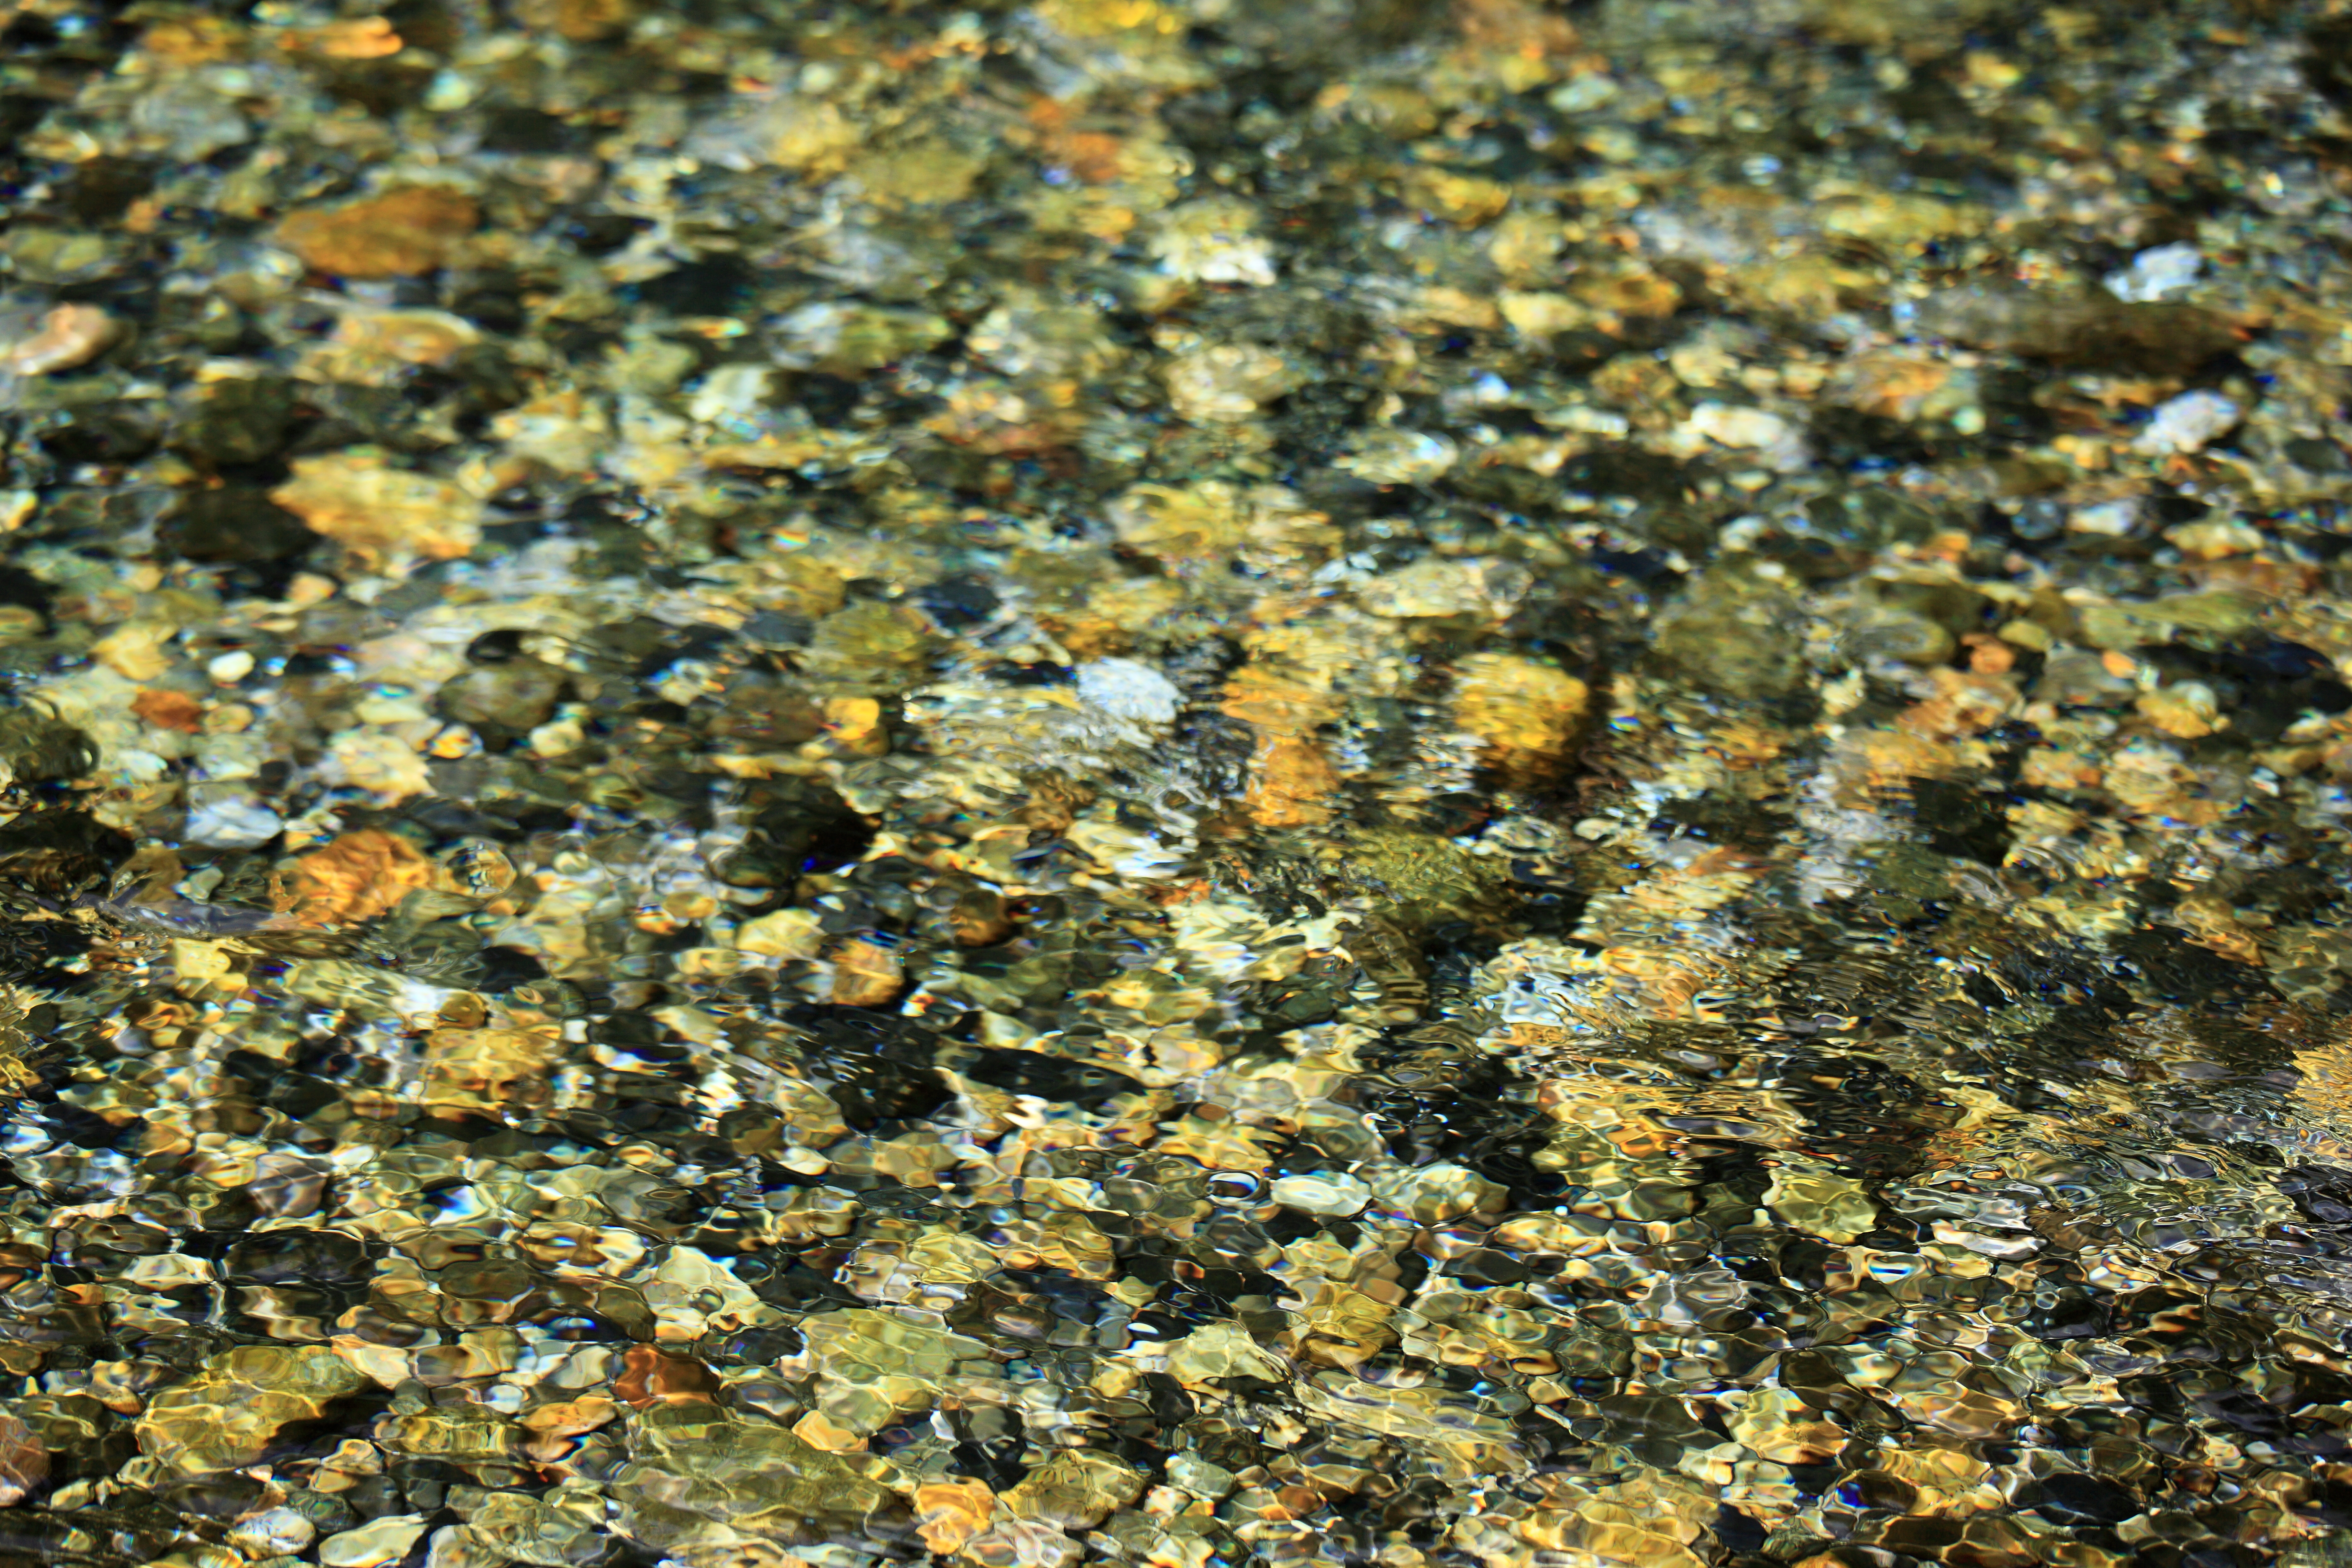
rock, leaf, asphalt, pattern, reflection, high, soil, highland, material, plateau, 5d, hires, granite, markii, hi, res, resolution, nagano, matsumoto, kamikochi